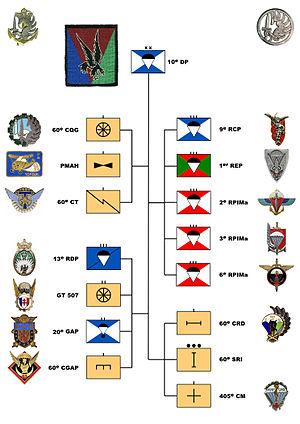
Organigramme, symbole Otan et insignes, de la 10e division parachutiste française le 1er avril 1960 (Cf. histoire des parachutistes français, éditions SPL, page 542.
La 10ᵉ Division Parachutiste était une unité de l'armée de terre française, à dominante infanterie, composée de troupes aéroportées et spécialisée dans le combat aéroporté et l'assaut par air. Constituée en 1956, elle interviendra principalement dans le cadre de guerre d'Algérie ainsi qu'à Suez.